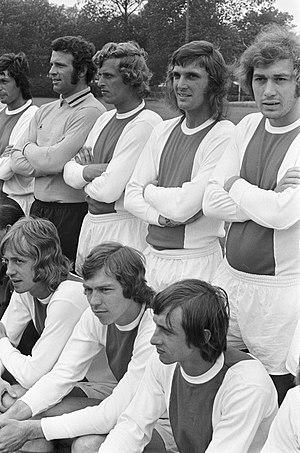
Heinz Schilcher est un footballeur international autrichien né le 14 avril 1947 à Fohnsdorf et mort le 20 juillet 2018.